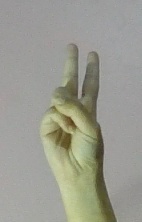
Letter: taa